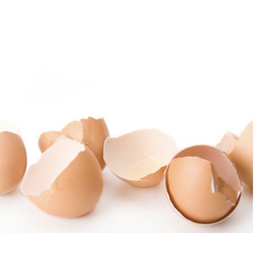
Label: eggshells